Charlie Mulgrew

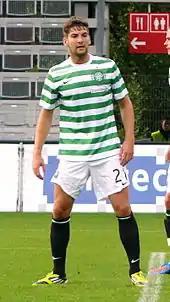
Mulgrew playing for Celtic in 2012

On 1 July 2010, Mulgrew returned to Celtic on a three-year deal, becoming new manager Neil Lennon's first signing. On 2 January 2011, having played only a handful of games, he played against Rangers in a 2–0 win at Ibrox on the left wing. On 29 January, he deputised for Daniel Majstorović at centre back against former team Aberdeen in a 4–1 League Cup semi-final win at Hampden Park. He scored his first goal for Celtic in that game, nodding home Kris Commons' corner from close range. Mulgrew became a regular in the centre of defence alongside Majstorović. In the Scottish Cup semi-final on 17 April, he scored his second goal for Celtic from a long-range free kick; like his first goal, it was at Hampden Park and against Aberdeen. On 21 May 2011, Mulgrew kept up the trend of scoring at Hampden by netting in the final against Motherwell. He scored the final goal of Celtic's 3–0 win with a free kick into the top corner, and helped earn him his first medal in football.